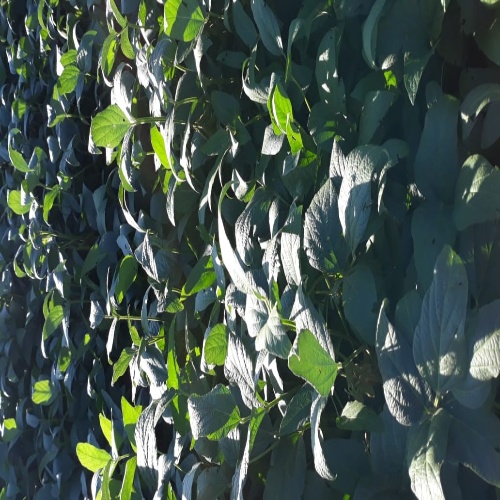
Label: Caterpillar